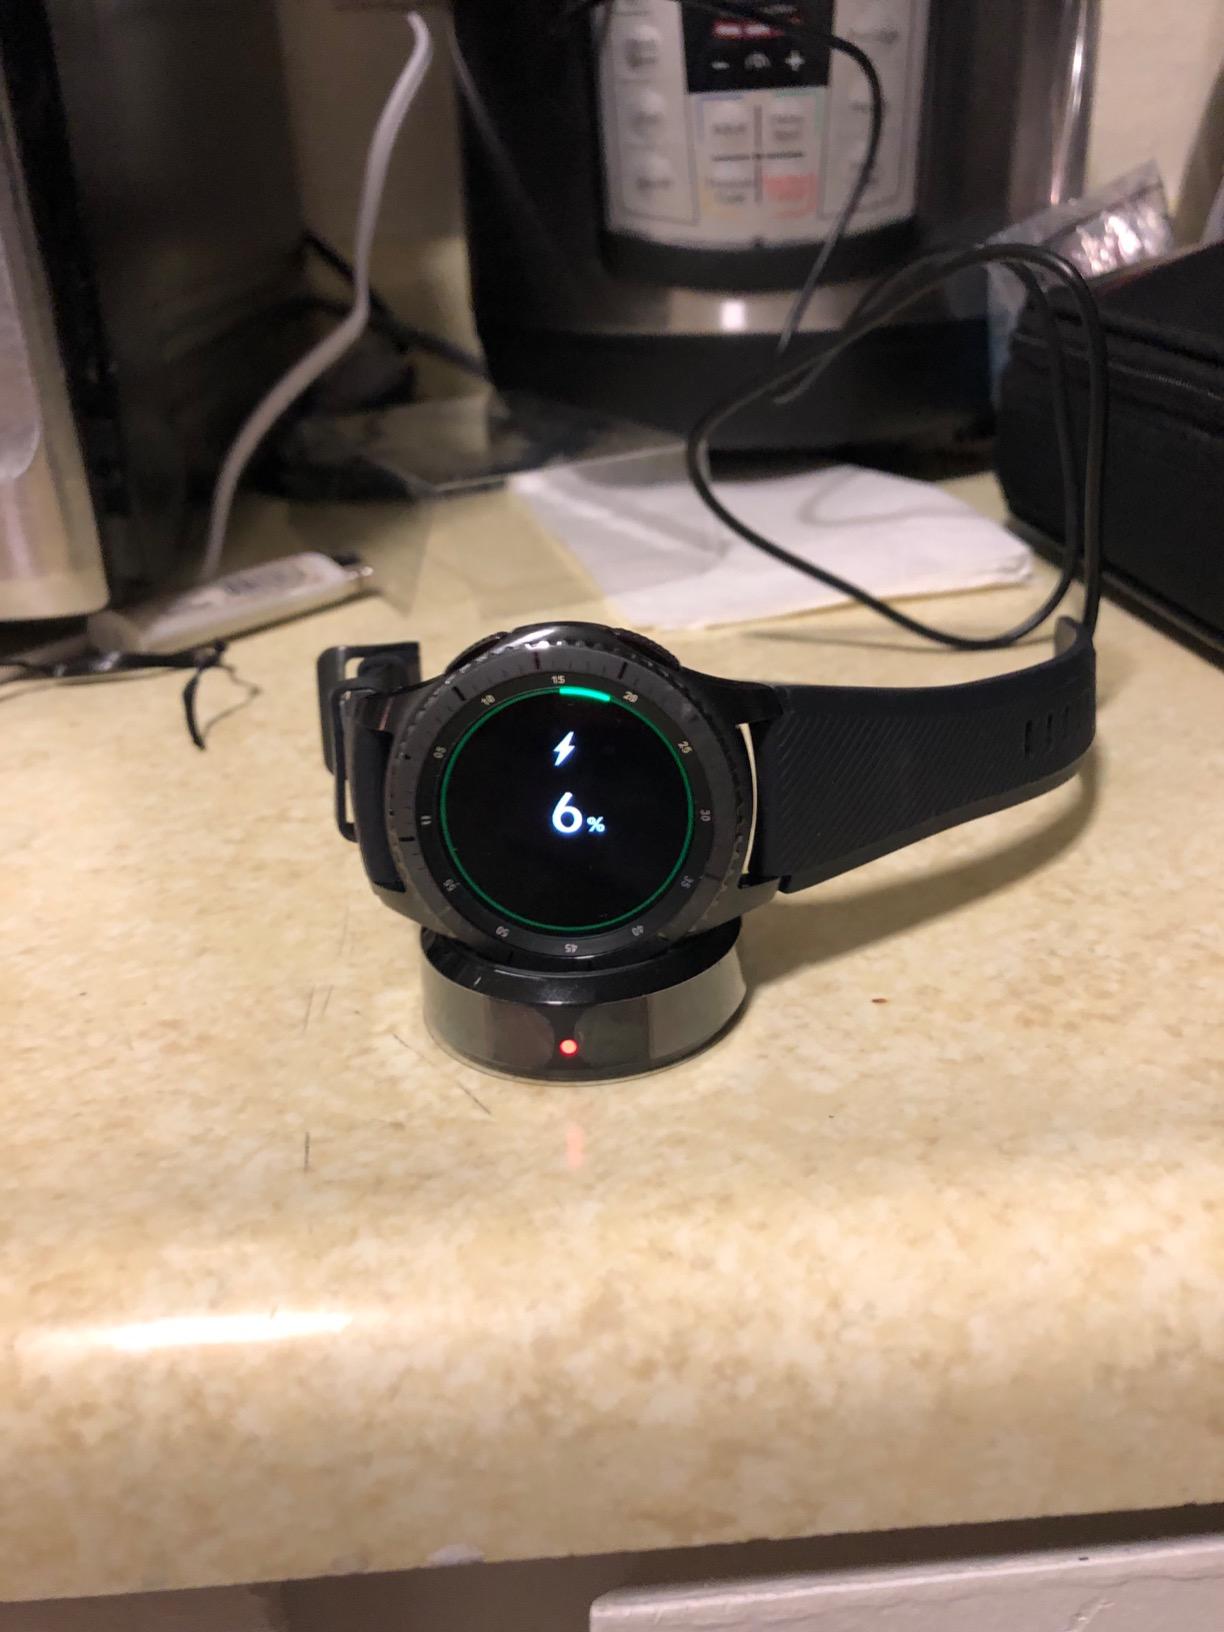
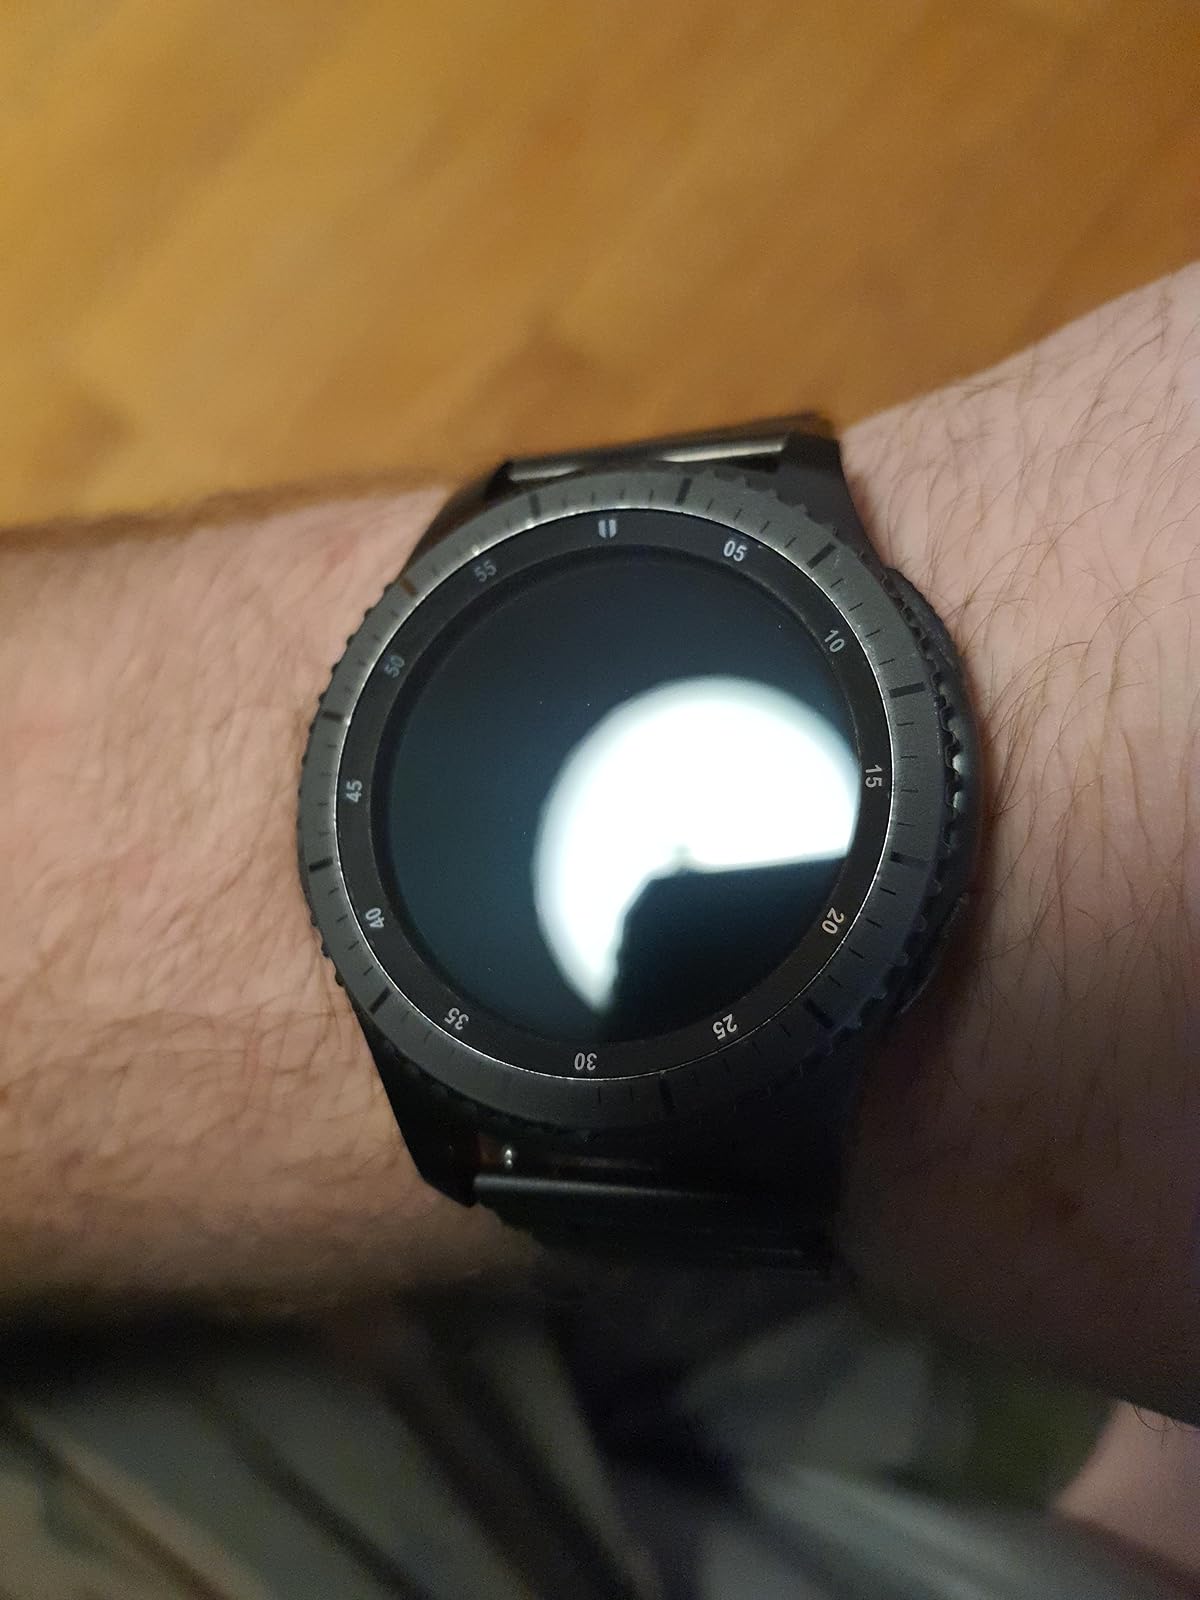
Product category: smartwatch
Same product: yes